Christoph Schönborn

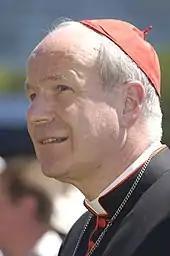
Schönborn at the consecration of the papal cross at Danube Park, Vienna, 2012

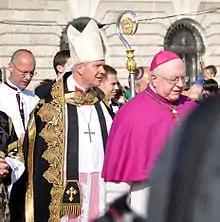
Schönborn (with crosier) and Archbishop Peter Stephan Zurbriggen walking in the Otto von Habsburg funeral procession

Schönborn was appointed Coadjutor Archbishop of Vienna on 11 April 1995 and succeeded as Archbishop of Vienna on 14 September 1995. He was created cardinal priest of Gesù Divin Lavoratore by Pope John Paul II in the consistory of 21 February 1998. Considered among the "papabili" following John Paul's death, Cardinal Schönborn was one of the cardinal electors who participated in the 2005 papal conclave that selected Pope Benedict XVI, and in the 2013 papal conclave that selected Pope Francis.